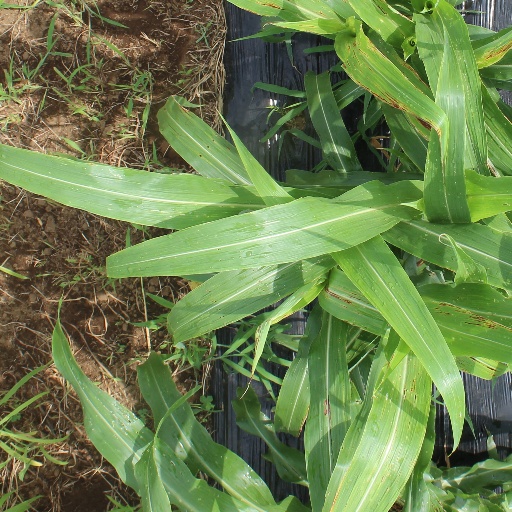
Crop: sorghum